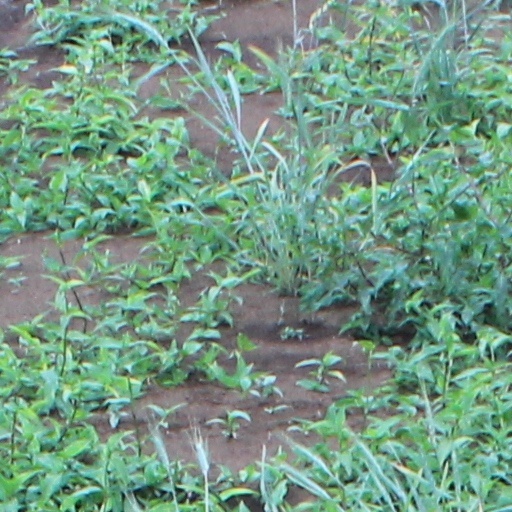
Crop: wheat